Fishing industry in Denmark

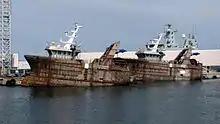
Fishing boat in Skagen

Three broad categories of fishing in Denmark are industrial fishery, fishery for human consumption (also known as pelagic fishing), and demersal fishery. Industrial fishing is for industrial use of producing fish oil and fish meal. Initially, Industrial fishing using trawlers began in the 1940s with herring fishing in the North Sea. Over time, other fish species included sand eel, Norway pout, blue whiting and sprat (sprat in Skagerrak/Kattegat and in the Baltic Sea). By 1993, the percentage of sand eel was about 70%, when the total industrial fish catch was 1.2 million tons. However, in terms of cash value, cod fish was a better catch. This type of fishing is also found to be overall remunerative as it contributes to 27% in financial value from 77% of catch.